Chicana literature

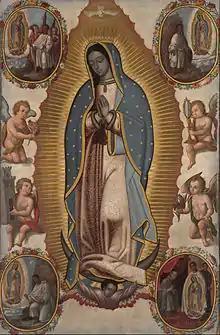
La Virgen de Guadalupe

Chicana literature is a form of literature that has emerged from the Chicana Feminist movement. It aims to redefine Chicana archetypes, in an effort to provide positive models for Chicanas. Chicana writers redefine their relationships with what Gloria Anzaldúa has called "Las Tres Madres" of Mexican culture (i.e. Our Lady of Guadalupe, La Malinche, and La Llorona), by depicting them as feminist sources of strength and compassion.